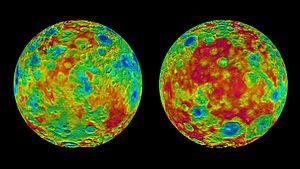
Dawn est une sonde spatiale de la NASA, dont la mission consiste à étudier Vesta et Cérès, les deux principaux corps de la ceinture d'astéroïdes. Lancée en 2007, Dawn a entamé ses observations en 2011, en se plaçant en orbite autour de Vesta, puis de Cérès, et les a achevées en 2018. Dawn est la neuvième mission du programme Discovery, qui regroupe les missions scientifiques de l'agence spatiale américaine caractérisées par un coût modéré et un cycle de développement rapide.